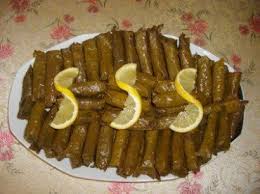
Yemek: yaprak_sarma